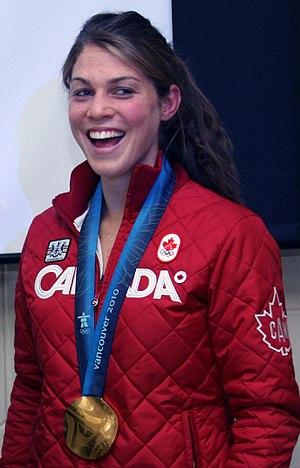
Rebecca Johnston est une joueuse de hockey sur glace canadienne. Elle évolue au poste d'attaquante dans la ligue élite féminine professionnelle.